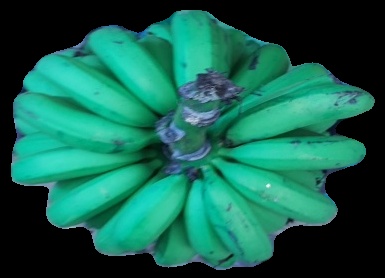
Variety: pachbale
Grade: grade2